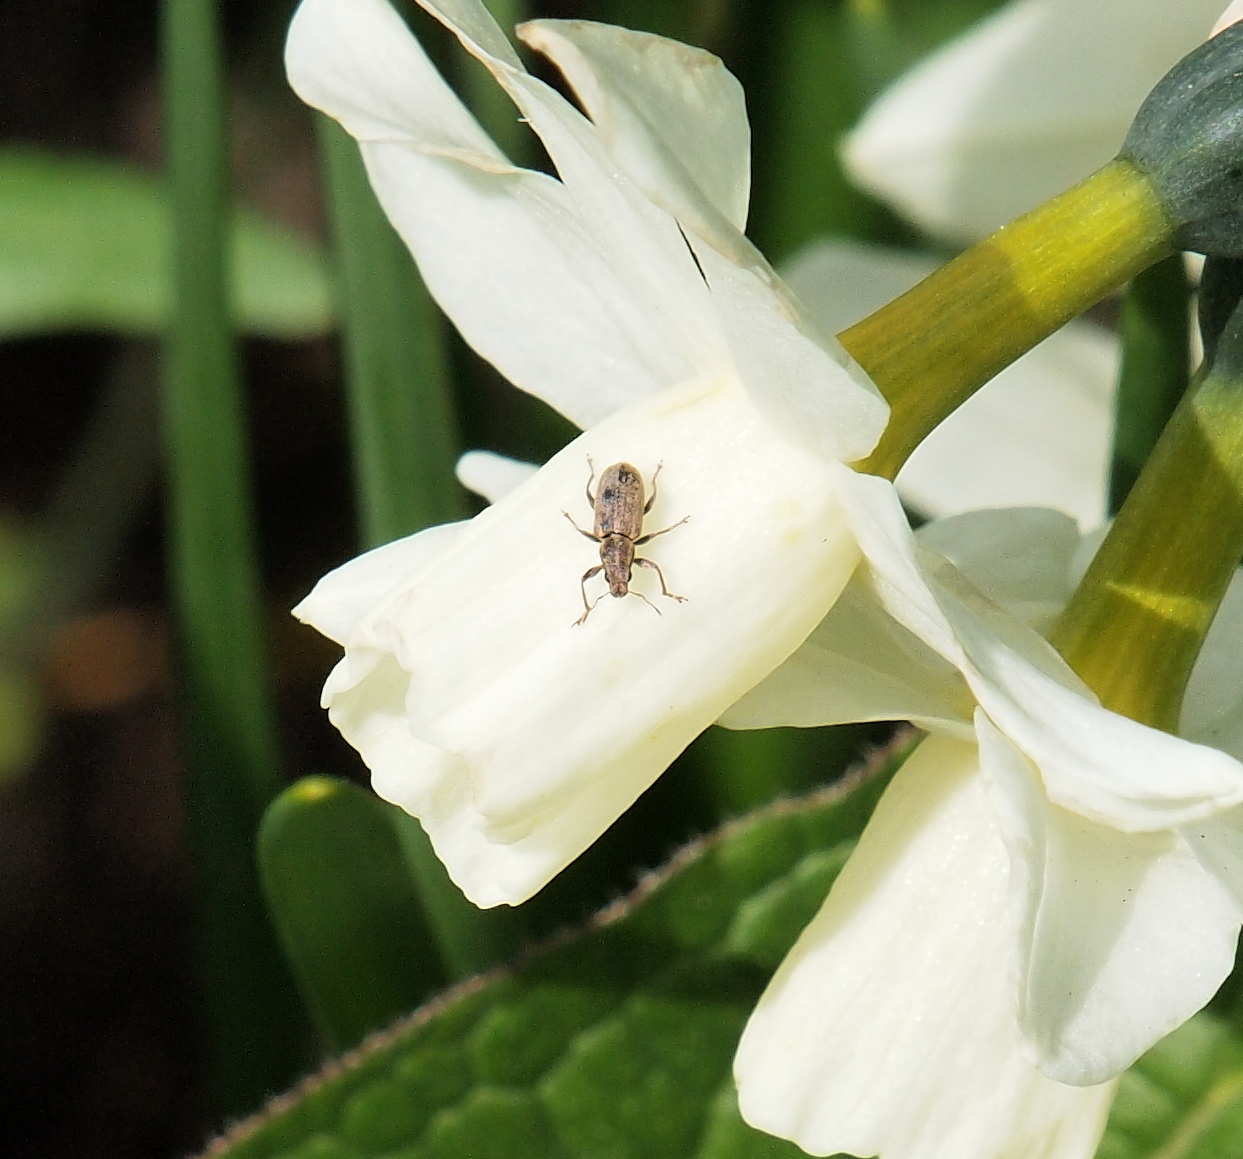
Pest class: pea_leaf_weevil